North of 60

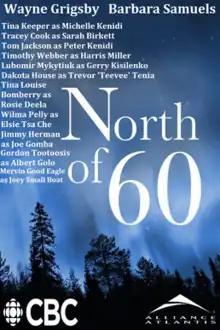
A promotional poster advertising the digital release of "North of 60", alongside a list of cast and crew names.

"North of 60" has developed a cult following, including a consistently active but private Facebook group with over 10,000 members, and a fan website featuring interviews from multiple actors and actresses from the show; the website, created by longtime fan Patty Winter, was featured in the university textbook "Outside Looking In: Viewing First Nations Peoples in Canadian Dramatic Television Series" by Mary Jane Miller.